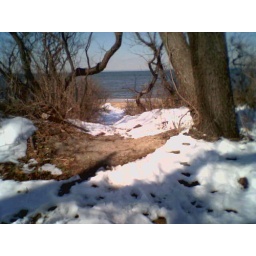
cell phone shot of beach near my house.